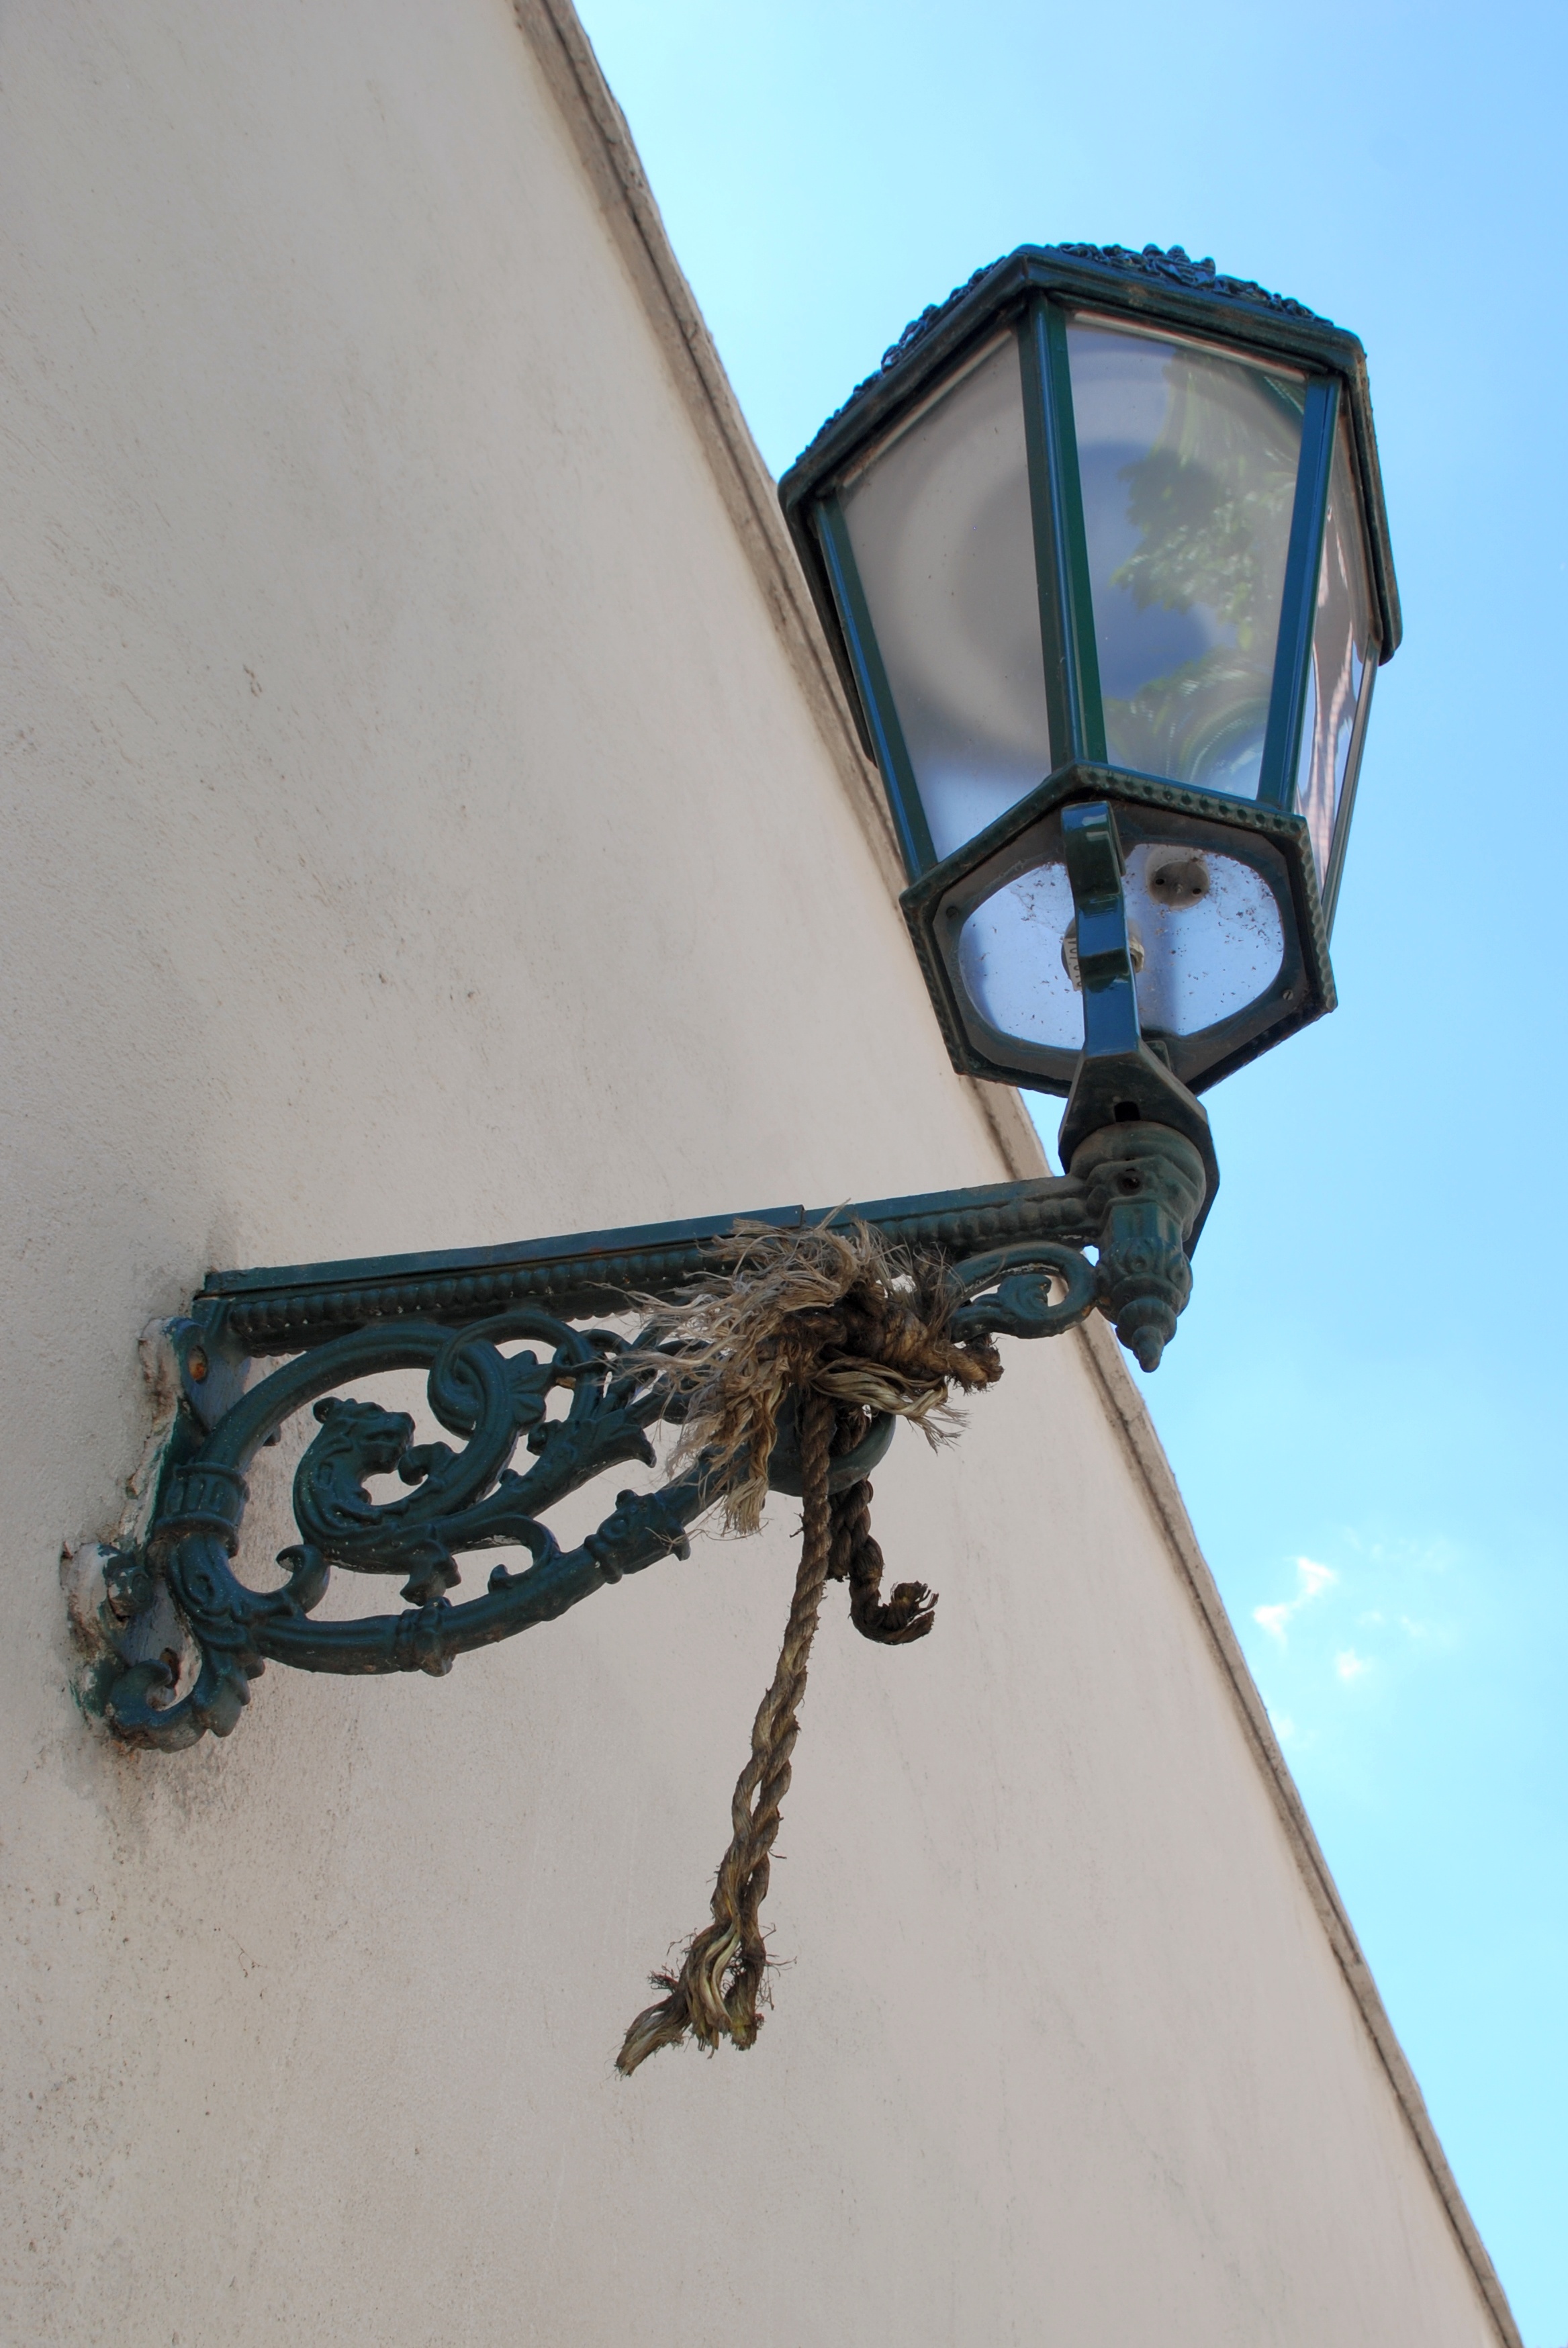
window, city, cityscape, europe, blue, prague, street light, nikon, lighting, cool image, light fixture, d80, cityscapes, bohemia, praha, nikond80